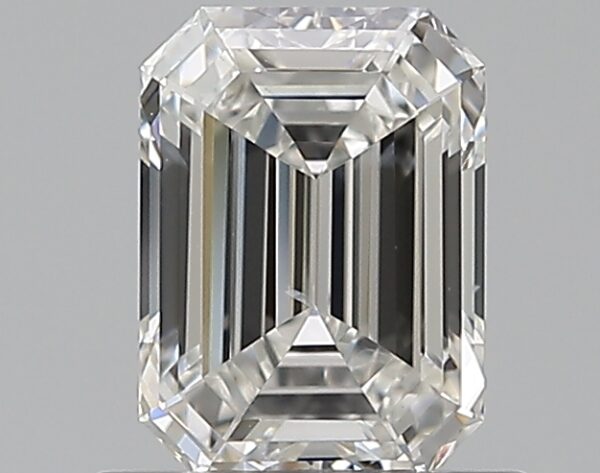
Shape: emerald
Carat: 0.83
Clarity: SI2
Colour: F
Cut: EX
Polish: EX
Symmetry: VG
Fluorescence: N
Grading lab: GIA
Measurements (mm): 6.36 x 4.62 x 3.03